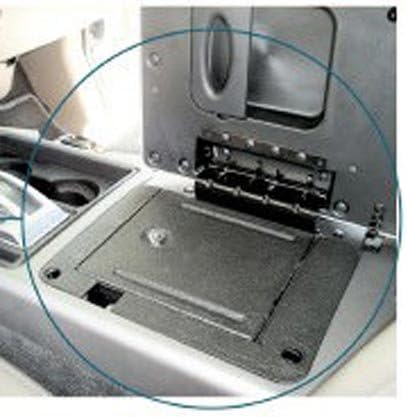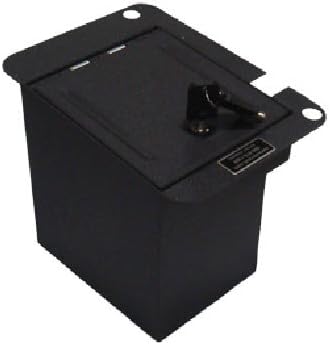
Console Vault Hummer H2 2001-2007 & H2 SUT 2002-2007 - Tubular Key Lock-Massive 12 Gauge Cold Rolled Plate Steel, Superior 3 Point Locking System Resists Prying - Drill Resistant Locks
Category: Sports & Outdoors
This was the very first Console Vault model produced and has remained one of the most popular, the unique design allows for maximum storage area and the profile provides a perfect "factory look" appearance when installed. A high security 13 tumbler key lock is standard on this model; the keyless lock is not available due to the clearance with the factory armrest. This model also has a unique feature which is a small interior shelf which is perfect for storing an extra handgun clip or other small items, the lid is spring loaded which remains in the open position when unlocked. Installation is very simple, the factory console tub is removed with a couple screws and the vault mounts to existing factory bolts. No additional hardware is required. The 1001 is available with the high security barrel key lock only. Massive 12 gauge cold rolled plate steel, welded tab and notch seams. Superior 3 point locking system resists prying. Bank vault style hinge latch pins. Drill resistant locks. Easy 10 minute installation. Secures to factory console bolts. Perfectly balanced spring assisted door. PLEASE SPECIFY WHETHER YOU HAVE A H2 OR H2-SUT. THIS MODEL ONLY AVAILABLE WITH BARREL KEY
Features: Massive 12 gauge cold rolled plate steel, welded tab and notch seams. | Superior 3 point locking system resists prying. | Bank vault style hinge latch pins. Drill resistant locks. | Easy 10 minute installation. | Secures to factory console bolts.